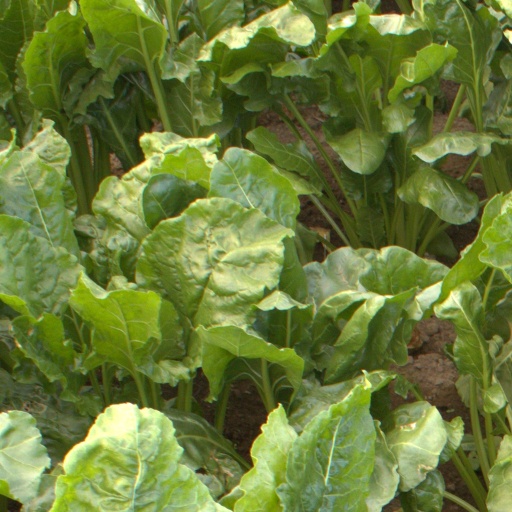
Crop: sugar beet